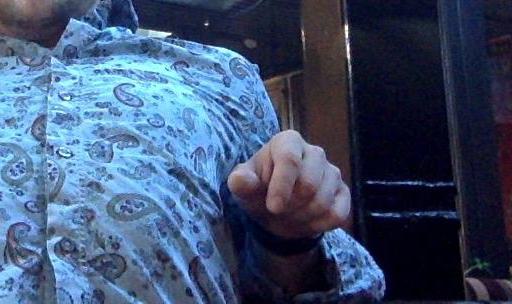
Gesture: no_gesture